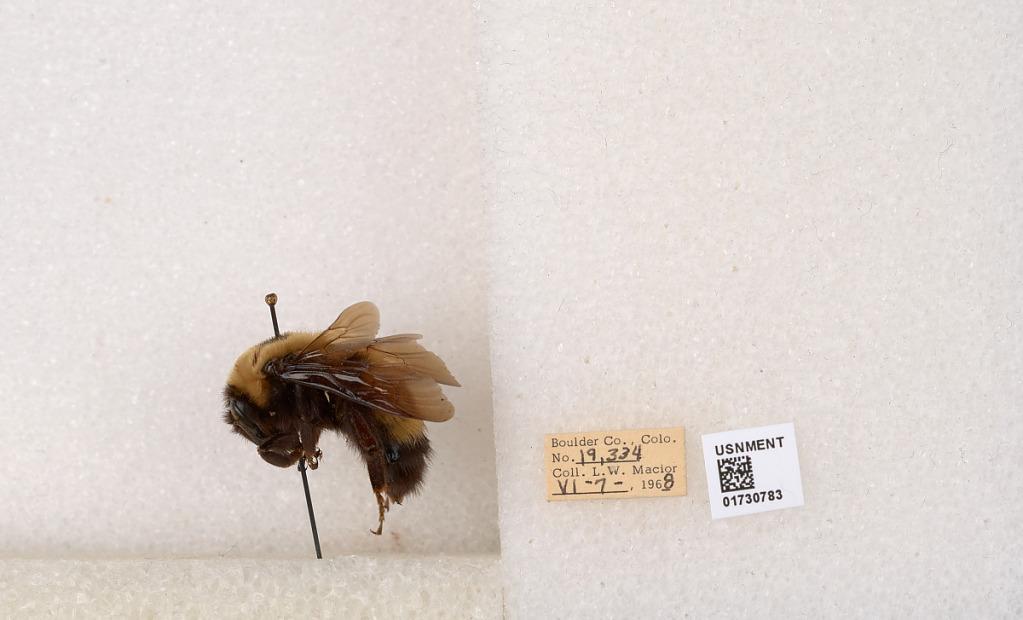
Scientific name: Bombus (Bombus) nevadensis Cresson
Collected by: L. Macior
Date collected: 1968-6-7
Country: United States
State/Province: Colorado
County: Boulder
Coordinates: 40.0925, -105.358